Kai Samra

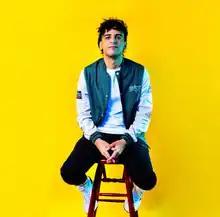
Samra in 2023

Kai Samra is a stand-up comedian, writer, musician from Handsworth, Birmingham based in London.